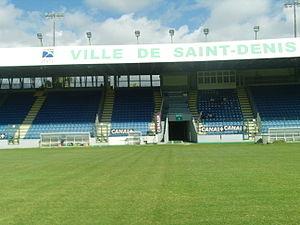
Le stade Jean Ivoula
Jean Gabriel Raphaël Ivoula est un homme politique français né le 3 juillet 1958 à Saint-Denis de La Réunion et mort le 20 janvier 2001.
Le stade Jean Ivoula est le principal stade de Saint-Denis de La Réunion, chef-lieu du département d'outre-mer français dans l'océan Indien.